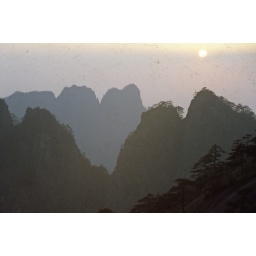
in the yellow mountain